Punta Carena Lighthouse

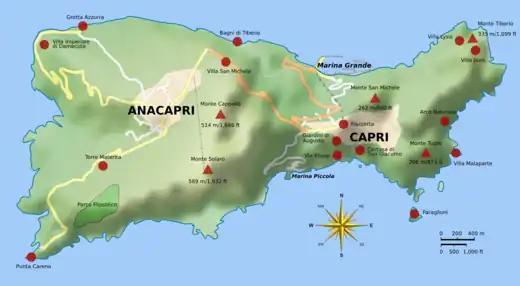
Location of Punta Carena Lighthouse at the South-West tip of Capri

It consists of an octagonal prism brick tower with lantern and gallery, above a two-story building. The lighthouse was repainted recently and is now white with red vertical stripes, and the keeper's house in red.